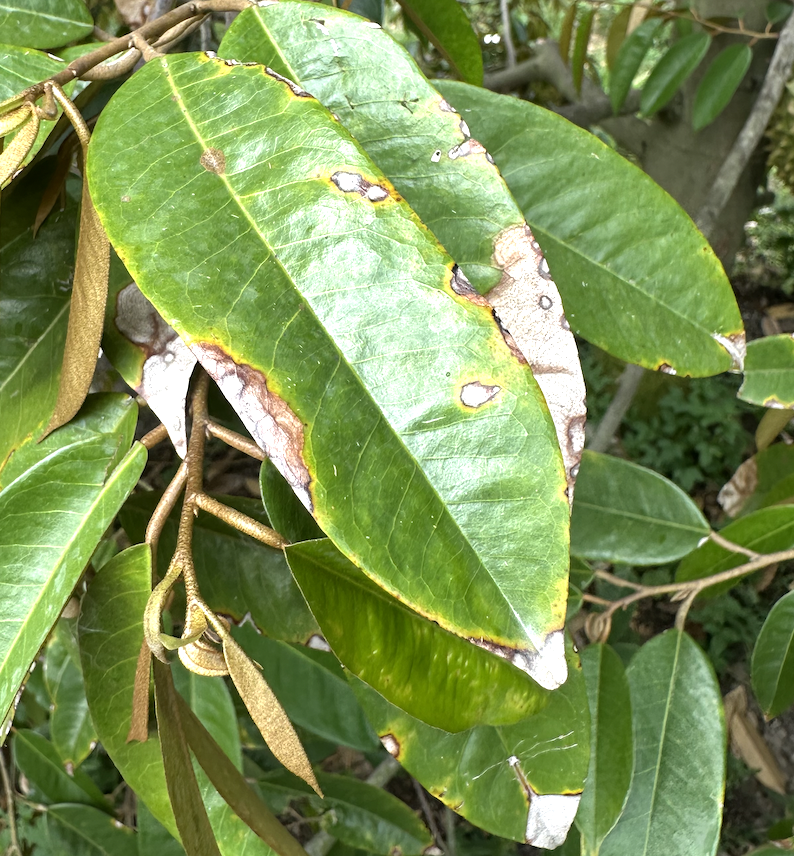
Label: anthracnose_disease